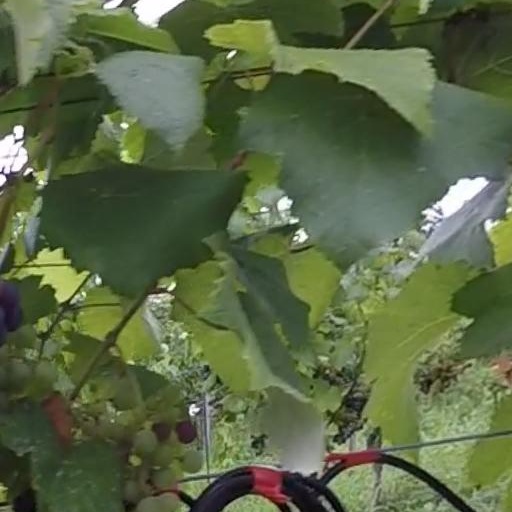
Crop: grape